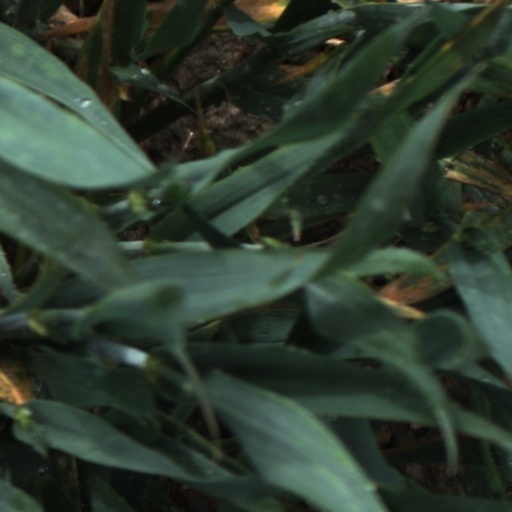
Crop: wheat